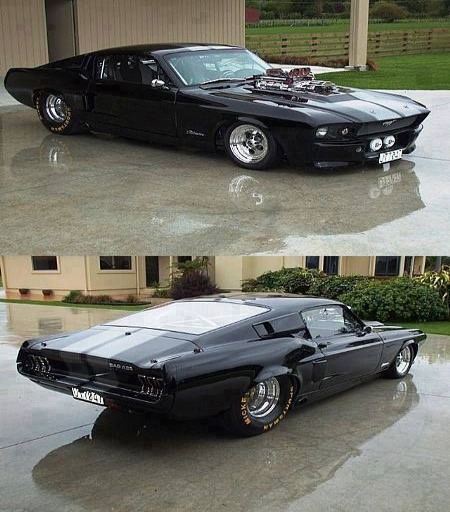
automobile model - one of my favorite cars .